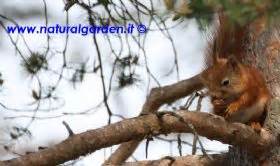
Label: scoiattolo